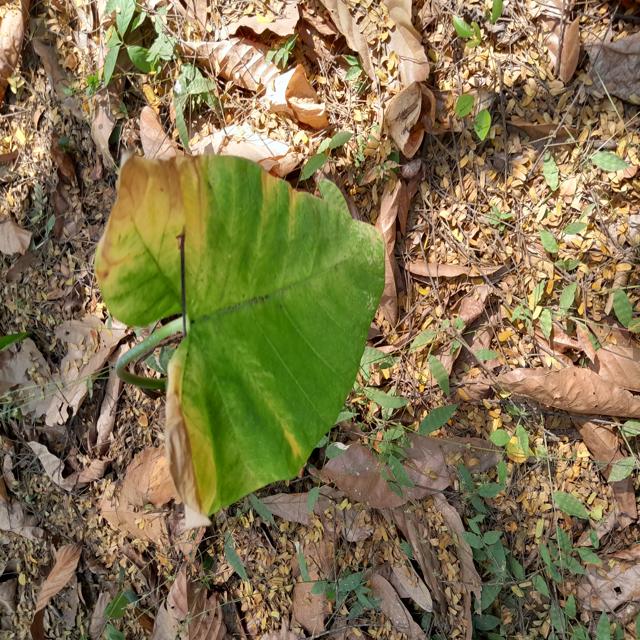
Label: Mid_Blight